Mardan

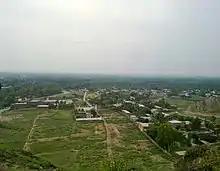
Gulbahar Village Mardan

The nearby UNESCO World Heritage Site of Takht-i-Bahi was established as a monastery around 46 CE. The Bakhshali manuscript, which contains the earliest record of the use of the number 0 in the Indian subcontinent, was found near Mardan in 1891, and dates from the third or fourth century CE. It is the oldest extant manuscript in Indian mathematics. The nearby Kashmir Smast caves served Buddhist hermit monks, and dates from the fourth to ninth century CE.